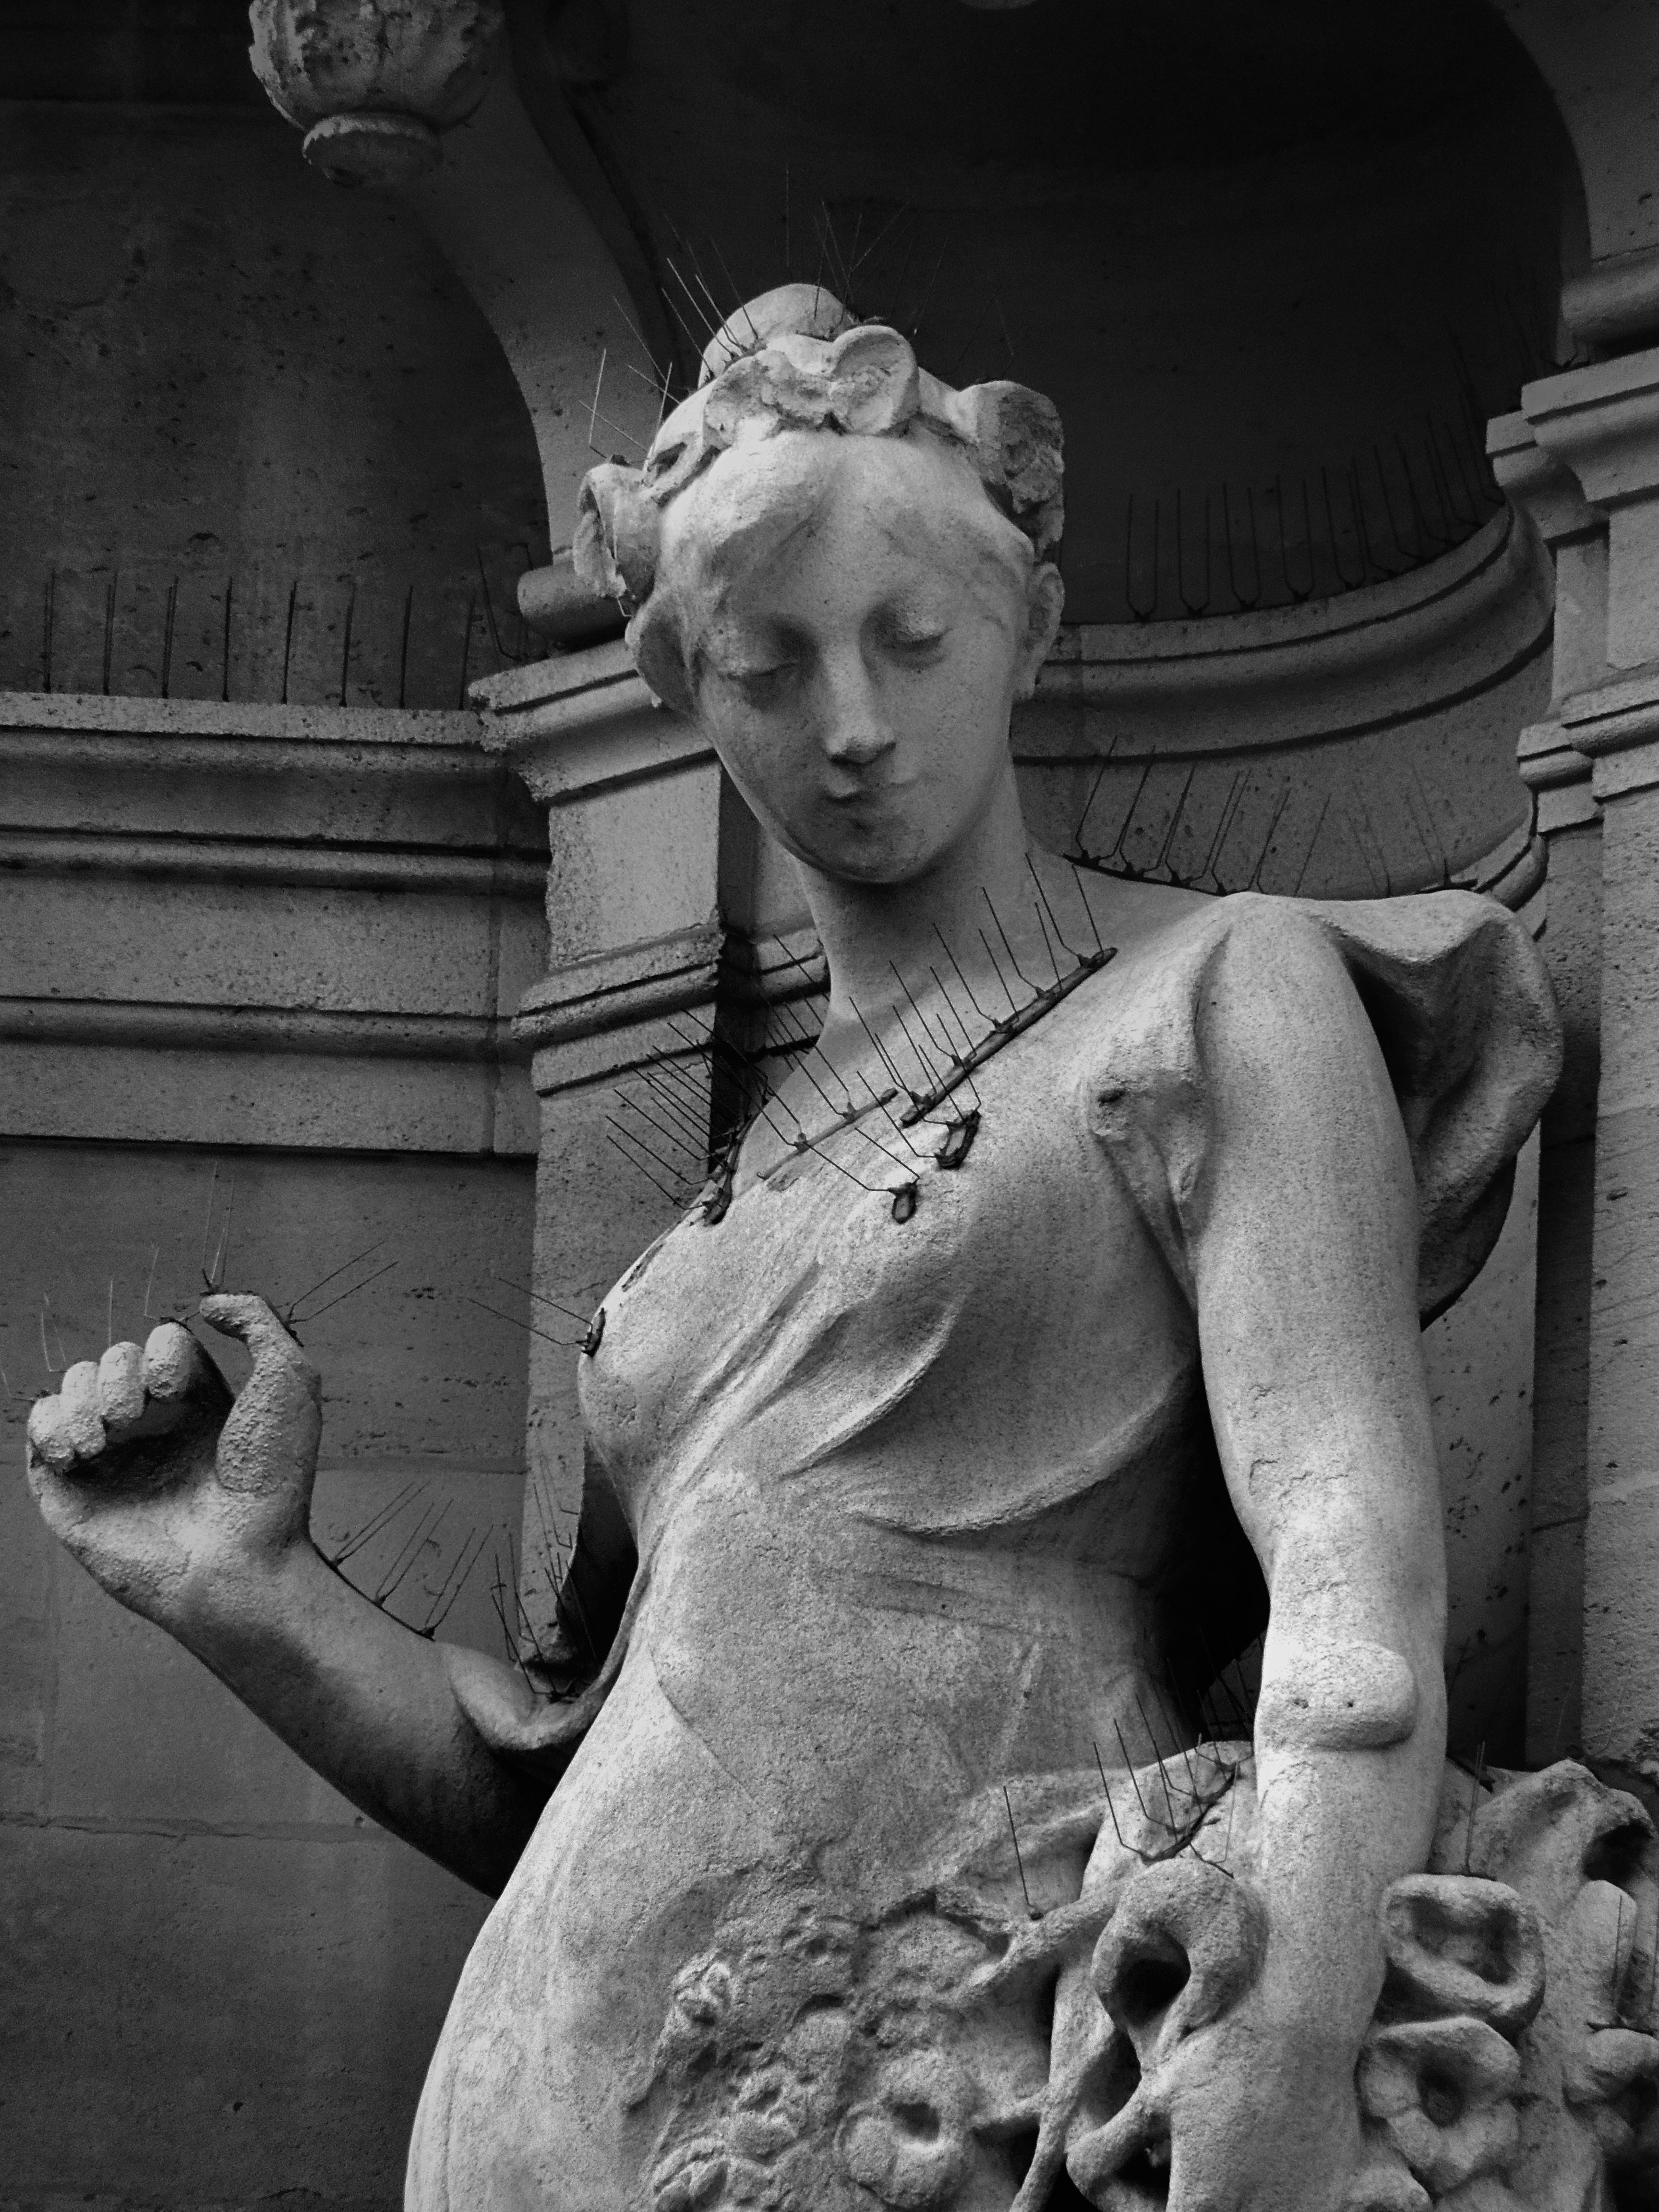
black, black and white, statue, photograph, human positions, sculpture, man, photography, monument, male, monochrome photography, monochrome, art, muscle, sitting, ancient history, art model, mythology, temple